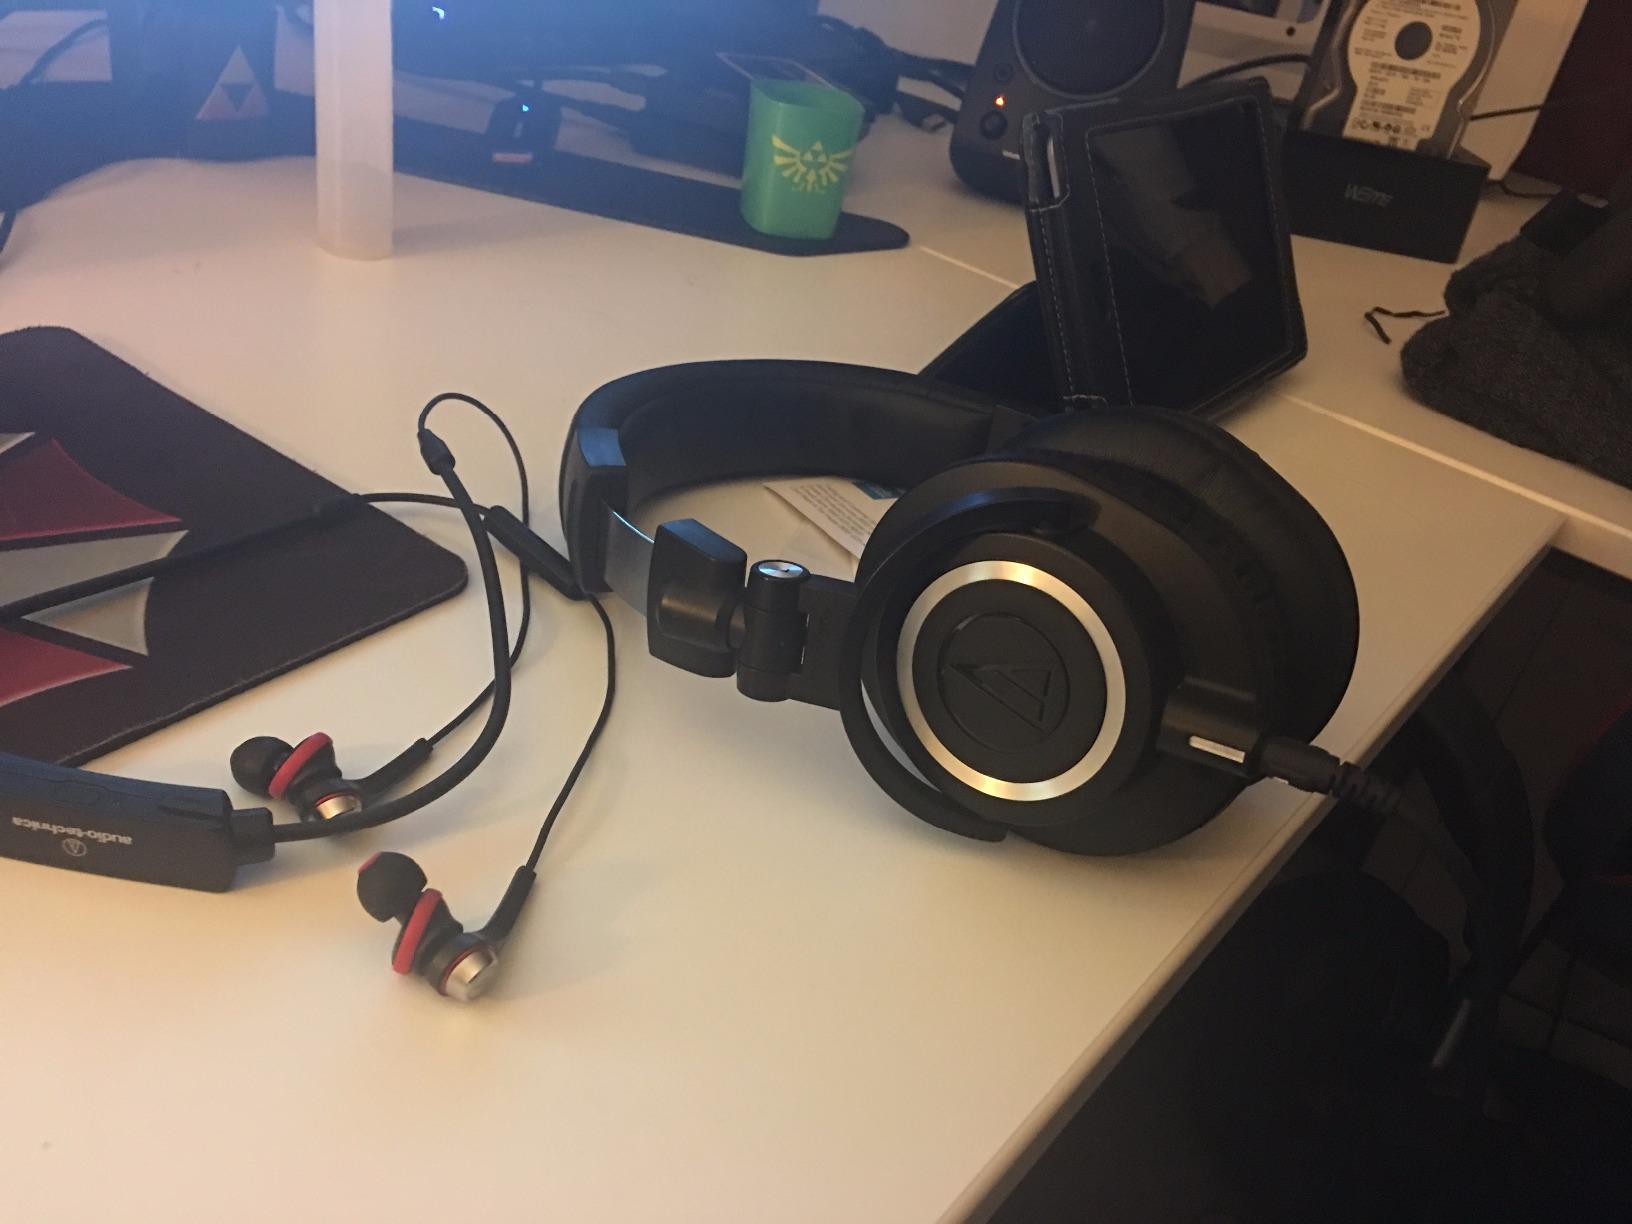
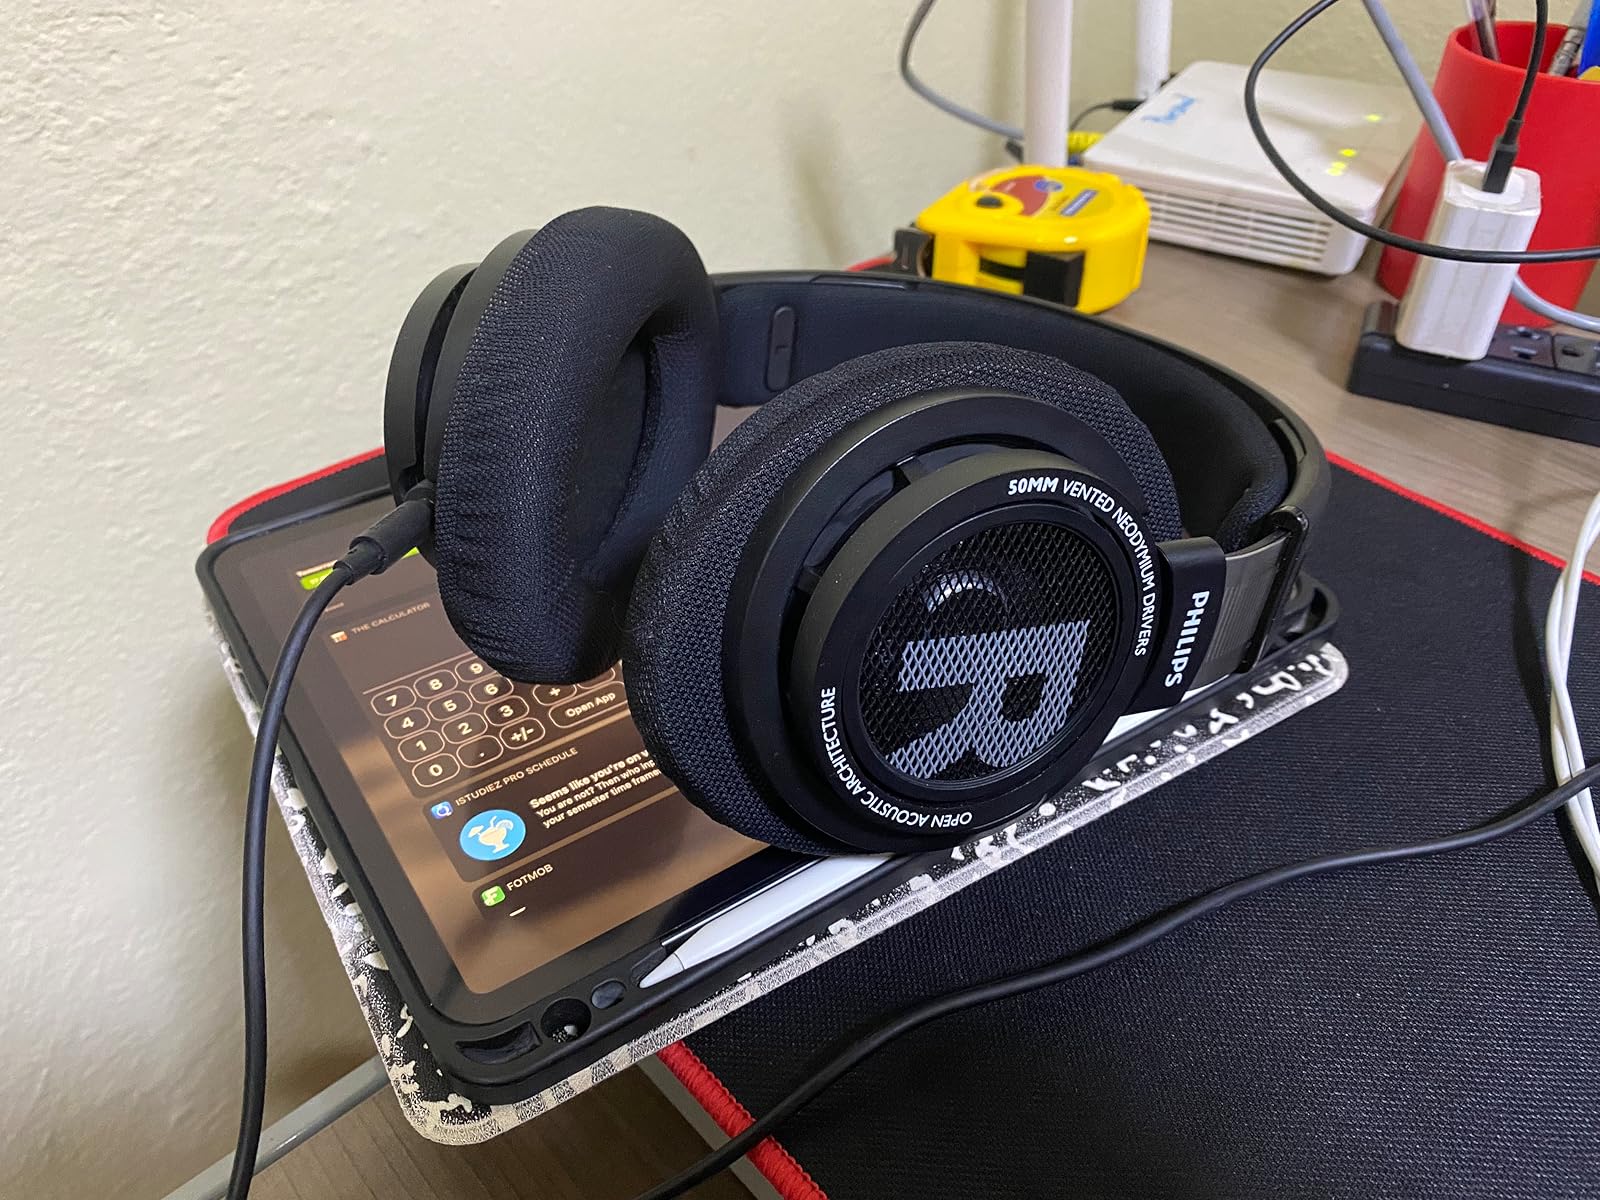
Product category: headphones
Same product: no